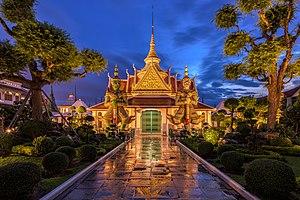
Le Wat Arun est un temple bouddhiste de Bangkok, Thaïlande.